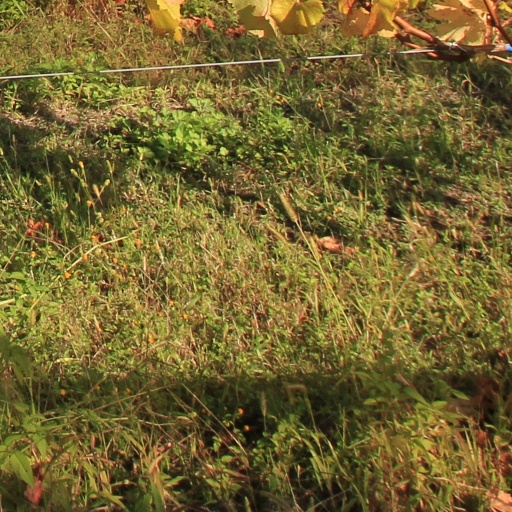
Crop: grape